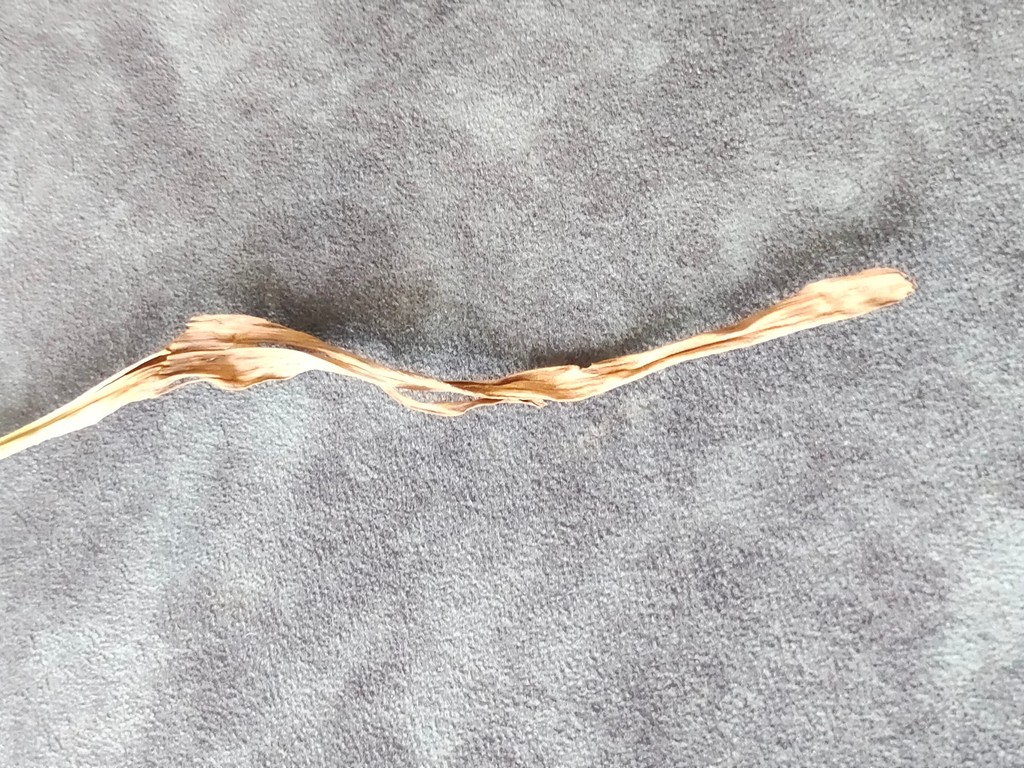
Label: Dried